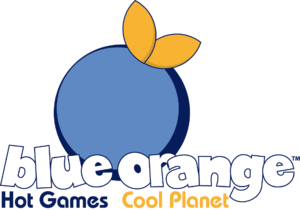
Blue Orange est une société française de jeux de société basée à Pont-à-Mousson, en France. Elle est souvent appelée Blue Orange international ou Blue Orange Europe et confondue avec Blue Orange Games.